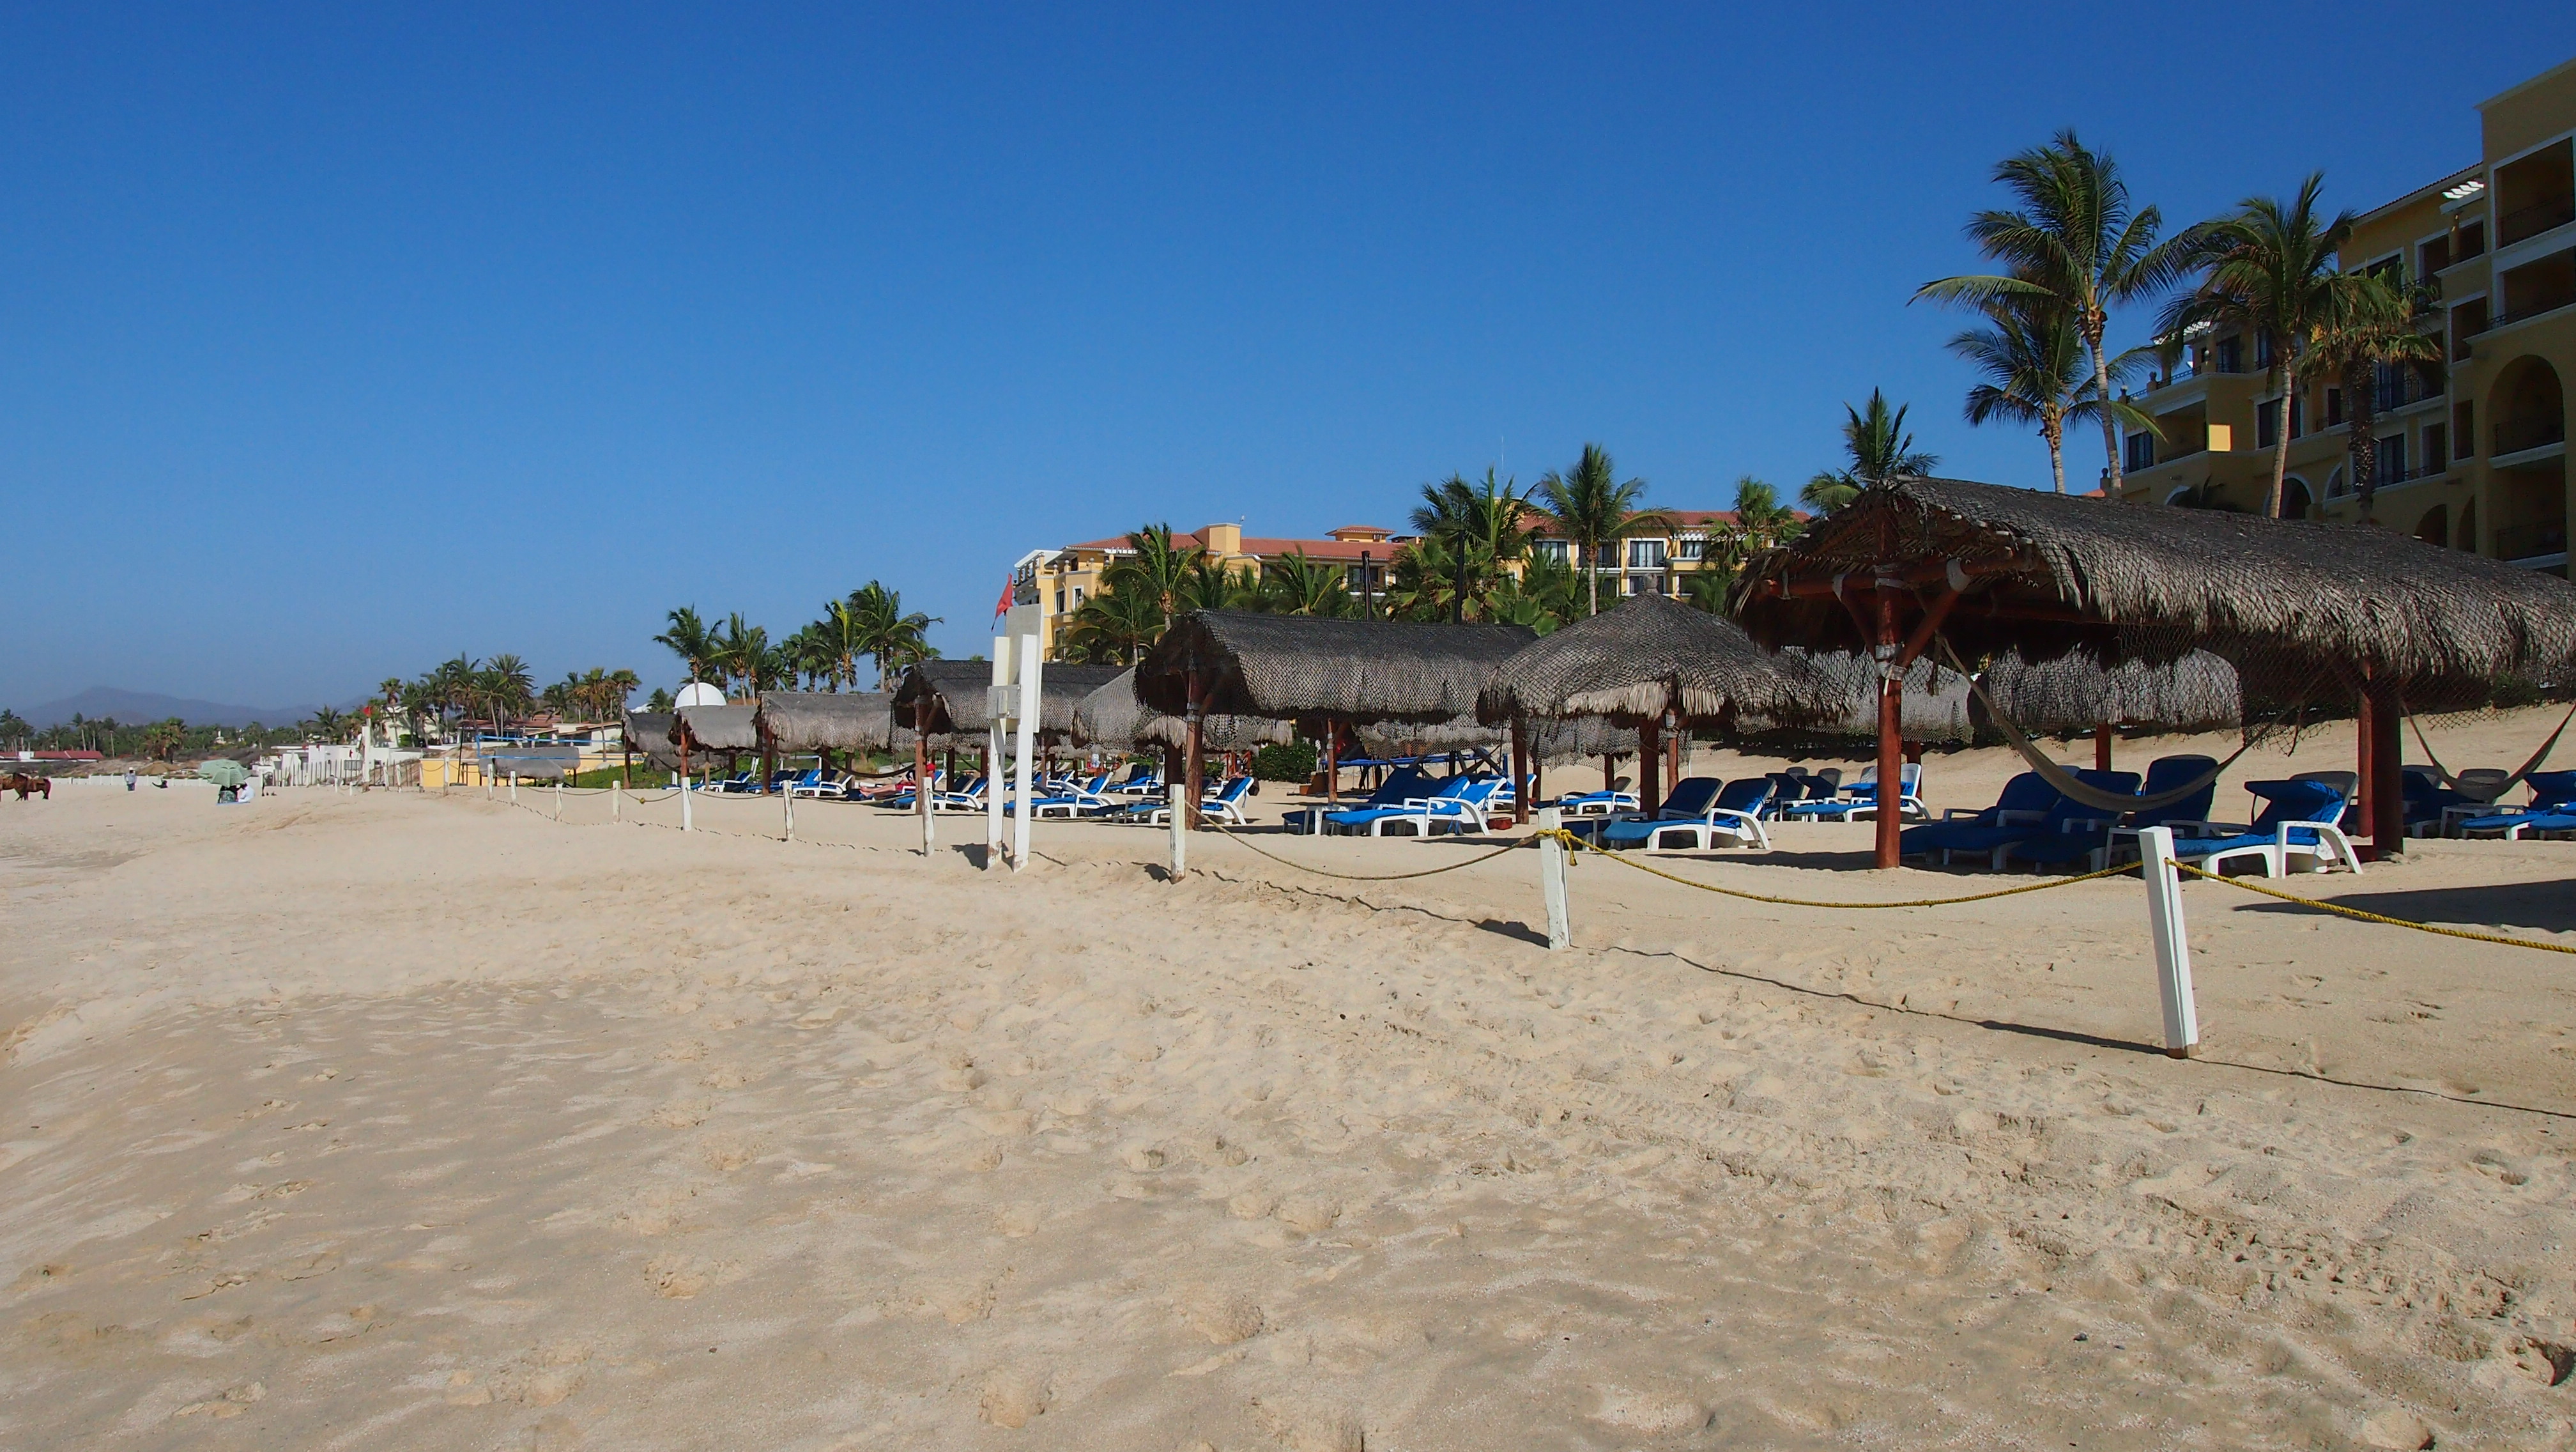
beach, sea, coast, water, sand, boardwalk, walkway, vacation, trip, body of water, family, creativecommons, fun, san, resort, mexico, los, cape, dreamsresortspa, cabos, cabo, lucas